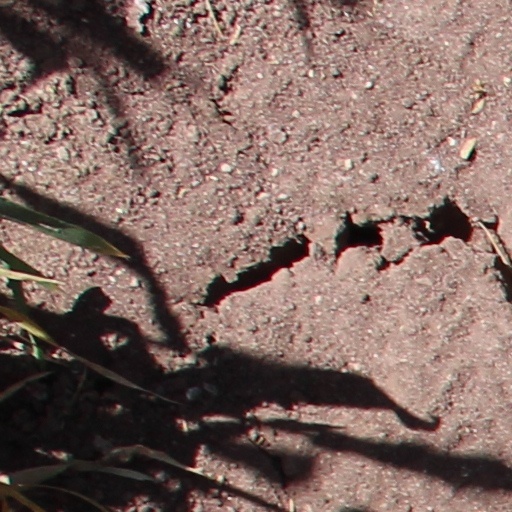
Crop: wheat